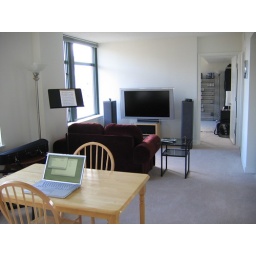
Standing in the bedroom door surveying the dining/living room. Kitchen and entrance are out of the picture on the right.